Shpend Ahmeti

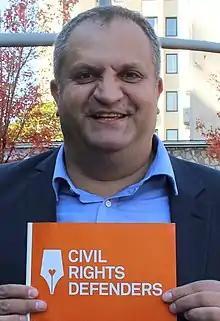

Shpend Ali Ahmeti (born 18 April 1978, Pristina) is a Kosovo Albanian politician who served as the mayor of Pristina. He was leader of the New Spirit Party, which merged into Vetëvendosje in 2011, and served as their vice chairman. However, after internal disputes he left the party in 2018 to become the leader of the Social Democratic Party of Kosovo. In 2019 he became an independent politician.